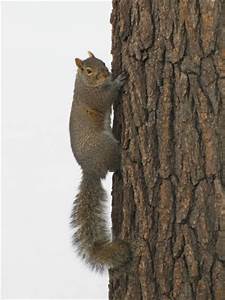
Label: squirrel